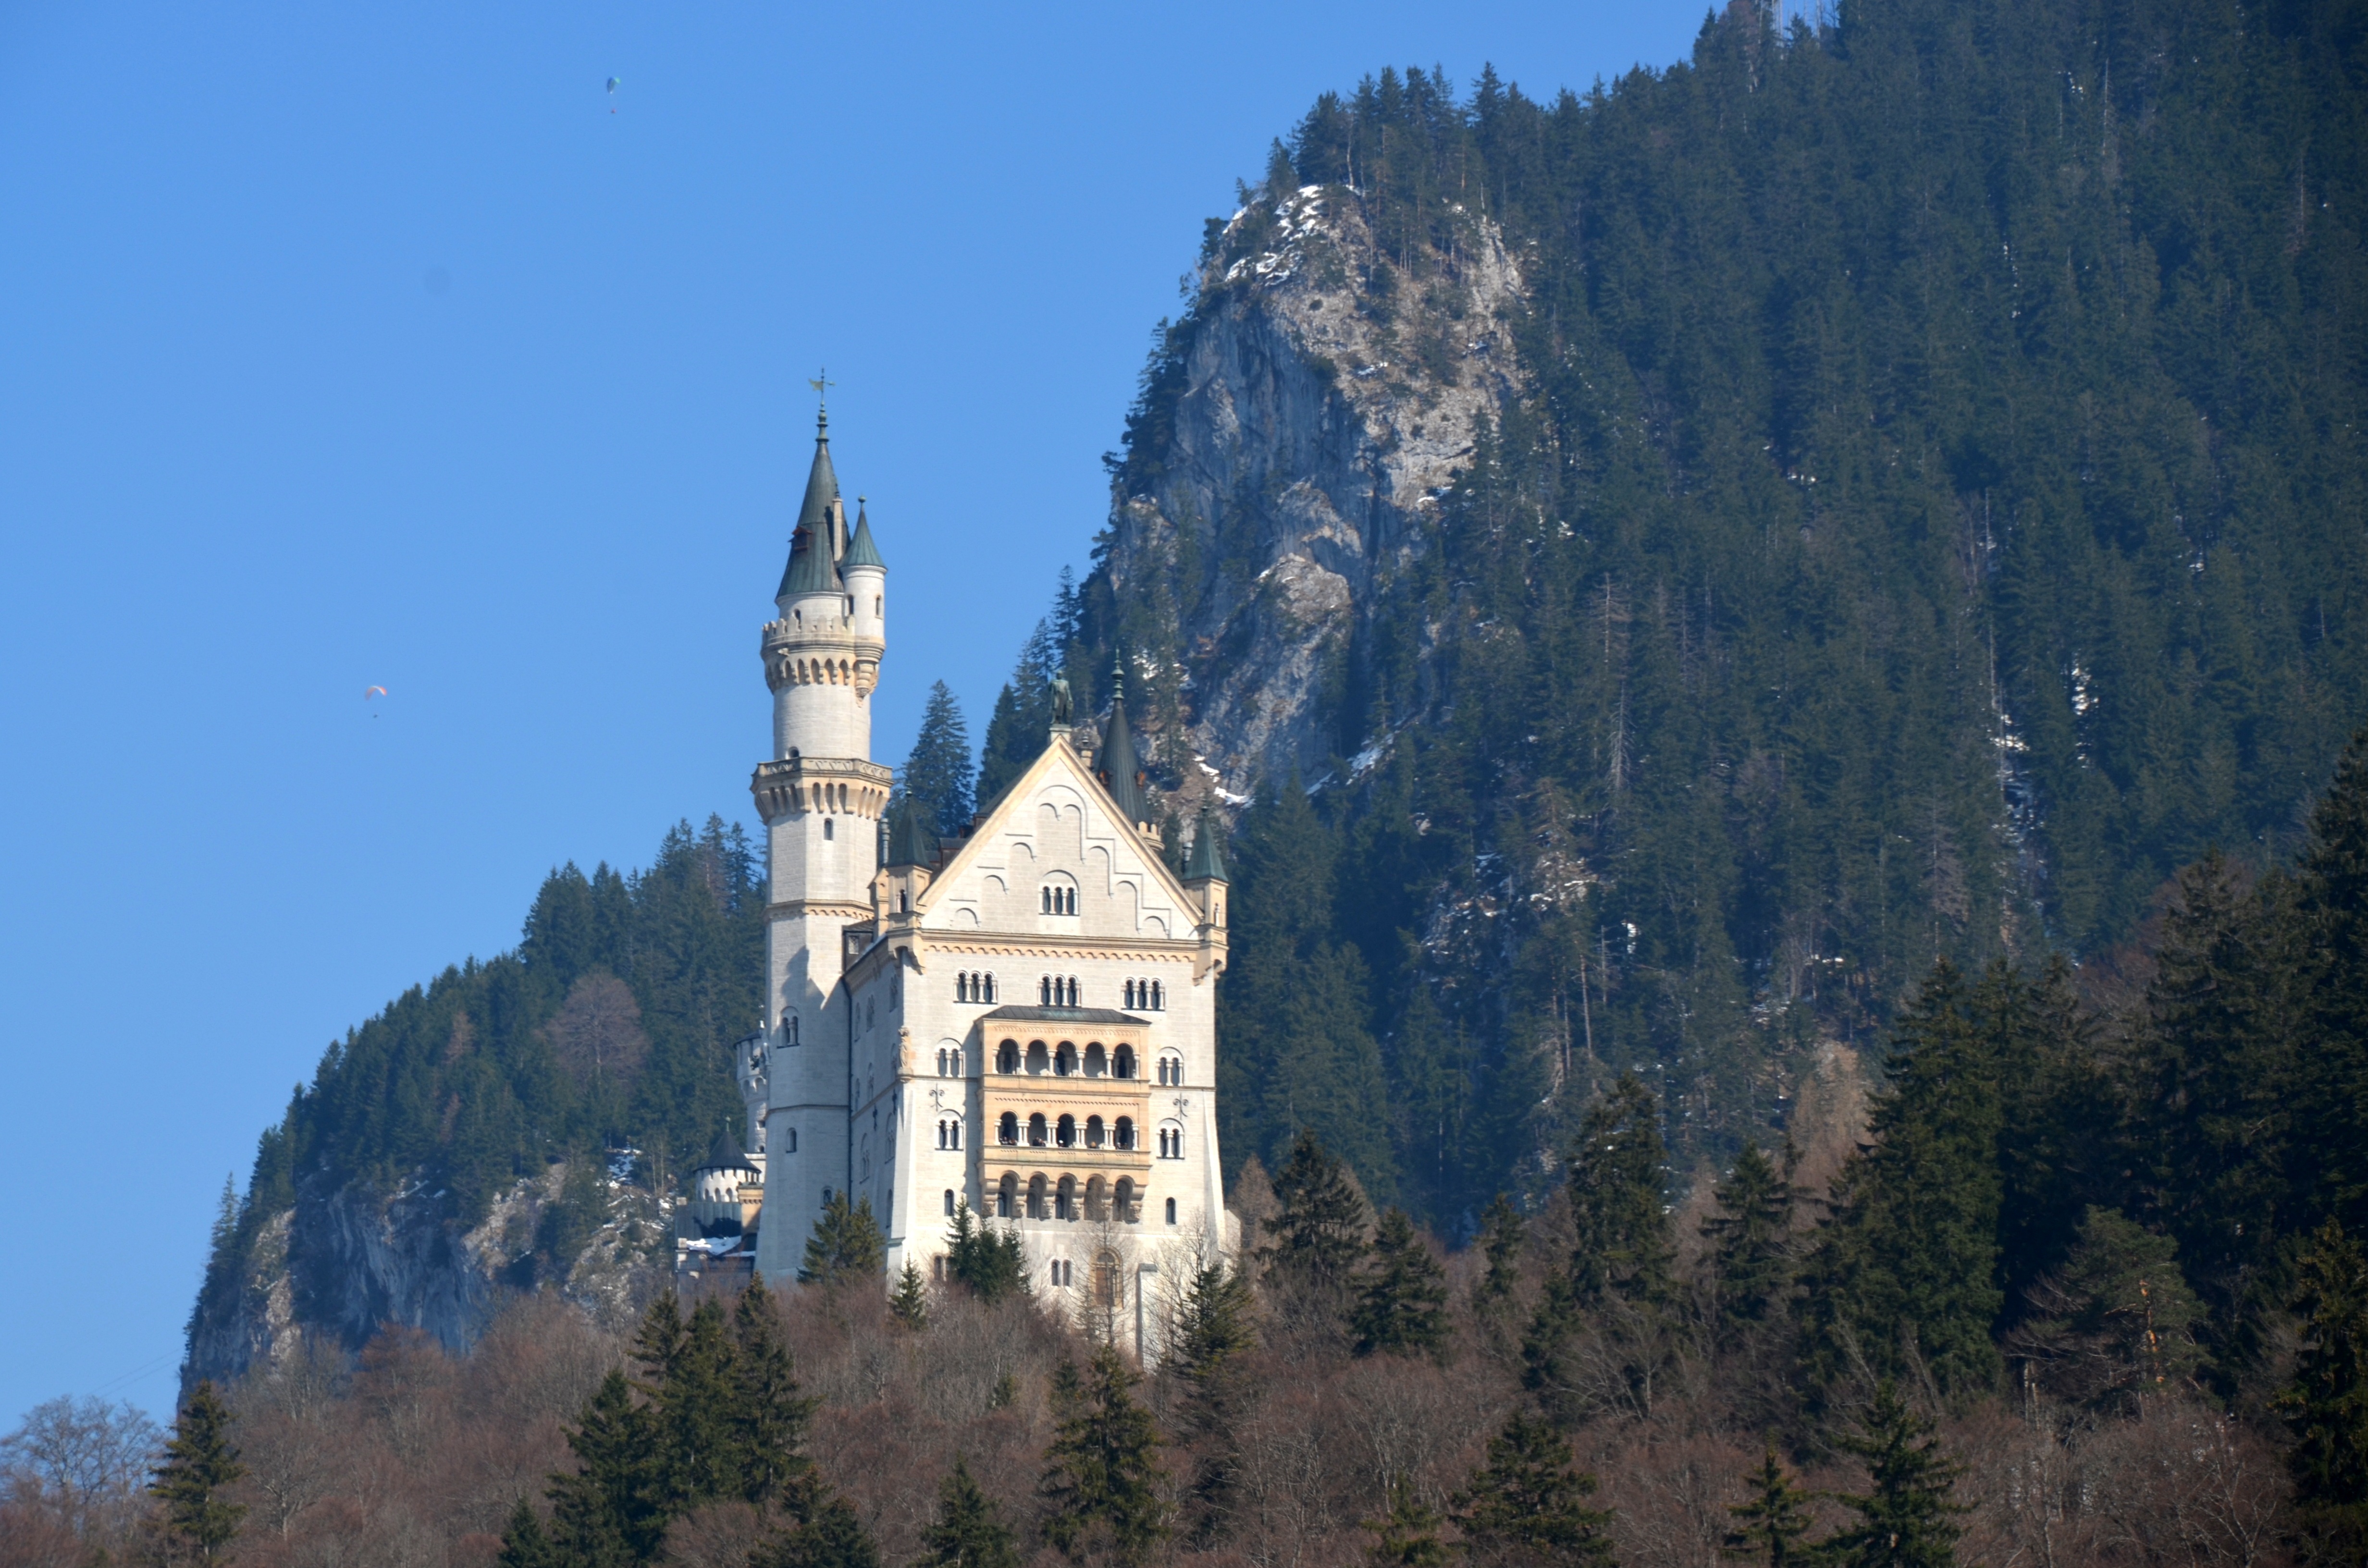
mountain, architecture, building, chateau, mountain range, castle, attraction, mountains, alps, monastery, culture, bavaria, historically, allg u, fairy castle, king ludwig, kristin, fairy king, fussen, mountainous landforms